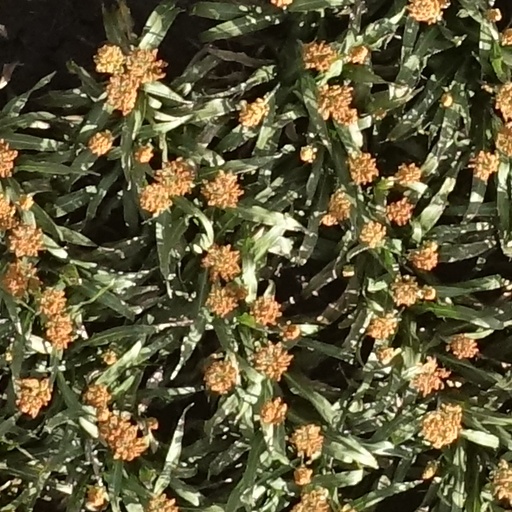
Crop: sorghum